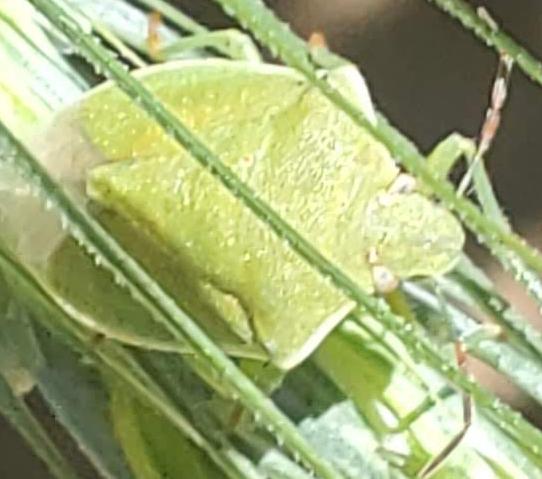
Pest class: stink_bug